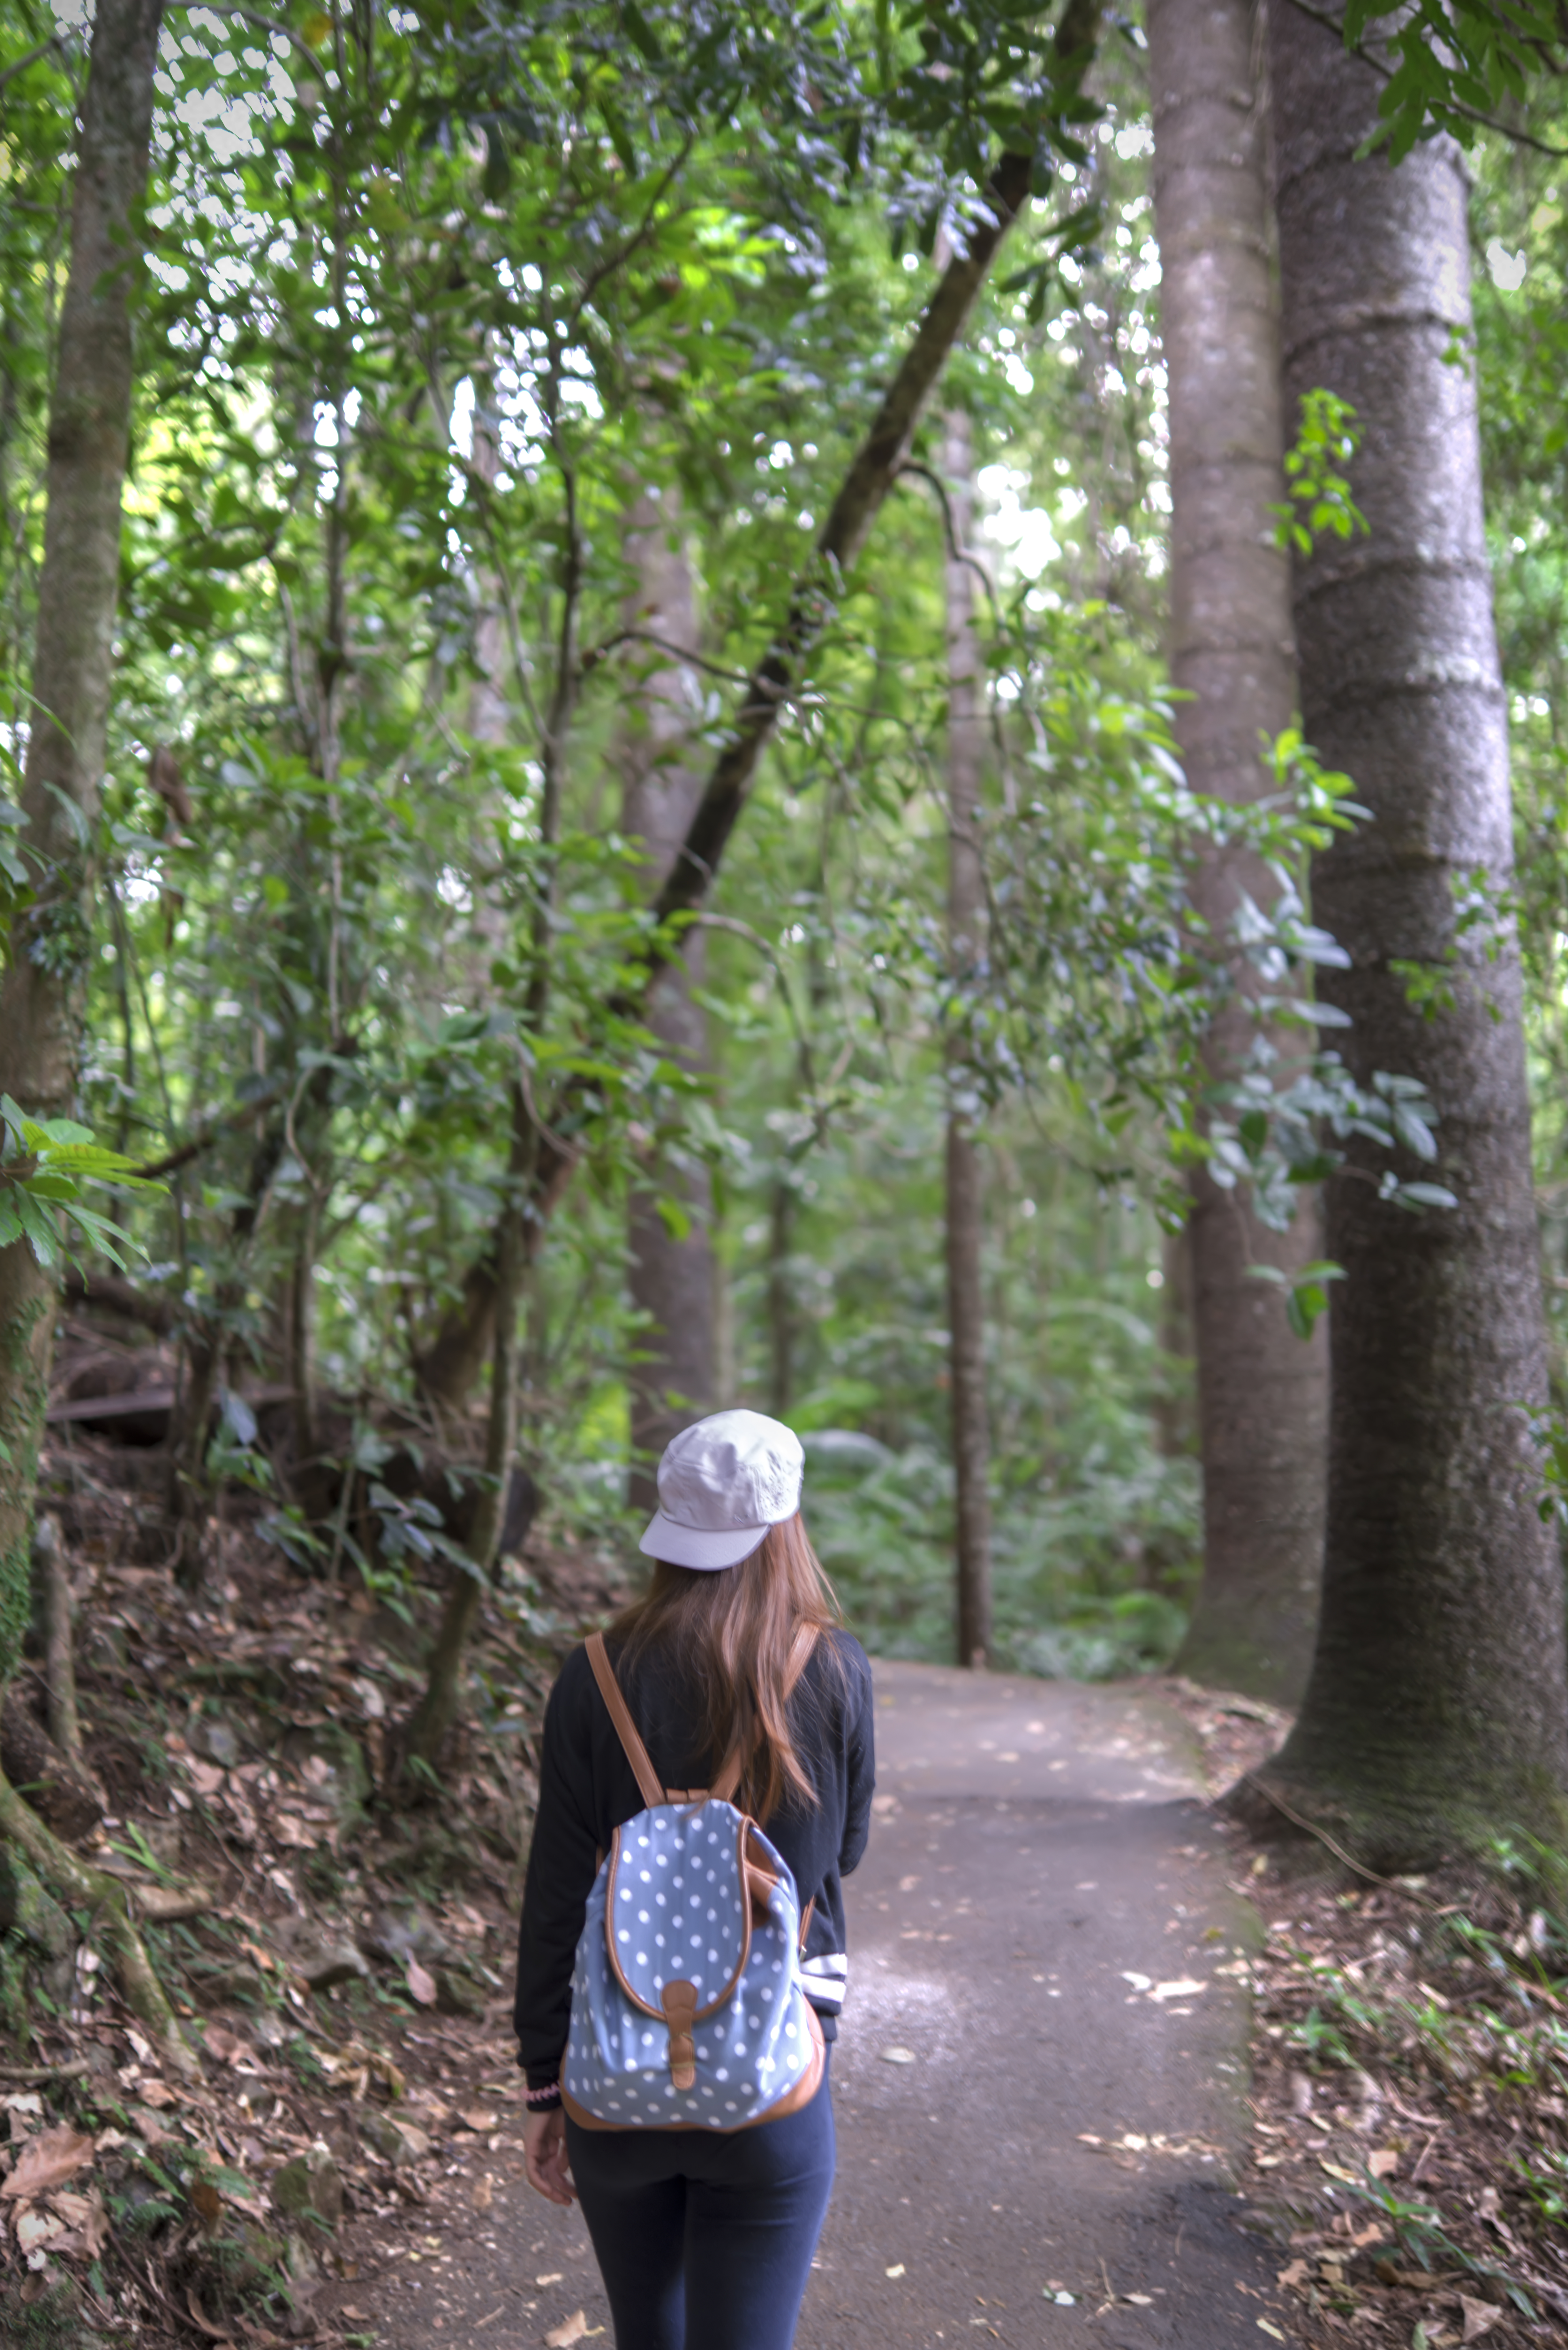
coast, tree, forest, walking, trail, walk, bush, trek, jungle, hike, journey, autumn, park, national, gold, trekking, rainforest, day, forrest, woodland, habitat, queensland, qld, springbrook, austrlaia, natural environment, woody plant